Titu Ambani

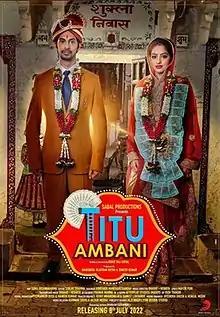

Titu Ambani is a 2022 Indian Hindi language social drama film produced by Mahendra Vijaydan Detha and Dinesh Kumar under the banner of Sabal productions.The film is directed, story and screenplay by Rohit Raj Goyal. Television actress Deepika Singh will mark her Bollywood debut with Titu Ambani.